Vasudeo Sitaram Bendrey

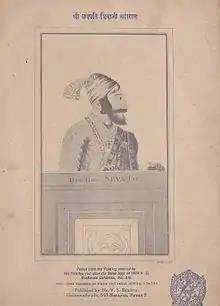
Portrait of Shivaji found by Bendrey

He was often quoted as saying that history could only be written when one had truly examined the proof's that were provided. This was widely accepted by his colleagues. One such example was that in those days the picture of Shivaji that was widely accepted was not what we know him to be today. Bendrey was the first to prove that the picture purported to be of Shivaji was that of Ibrahim Khan and was drawn by an artist called Manuchi. In 1919, Bendrey was researching the history of Sambhaji, he came across a book that was written by Mckenzie in it he found a letter written by the Dutch Governor called Valentine who was the Governor of Surat between 1663 and 1664. On the occasion when Shivaji and the Dutch governor met. There was a picture drawn of both of them that was included in the book. However instead of going out and saying he had got a true picture of Shivaji, he waited till he was able to look at the very letter of Valentine and the accompanying Drawing of Governor Valentine and Shivaji during his trip to England. He finally released the picture to the public in an event in Pune on Shiv Jayanti in Shivaji Mandir that was arranged by Sahityacharya N. C. Kelkar. This picture and Governor Valentine's letter was published in various newspapers of different languages. The picture of Shivaji that we know today in our minds is due to the research of historian Bendrey, not only did this research put to rest the question as to how Shivaji looked but it also gave the Maharashtrian community a sense of identity. He also authored 2 books on Shivaji that was finally published in 1970.